Rotenburg an der Fulda

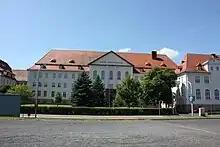
Jakob-Grimm-Schule in Rotenburg

There are ten schools in town, among them the Jakob-Grimm-Schule, which acts as an ancillary comprehensive school with a Gymnasium upper level. There is also the "BKK Akademie", where there is training in social insurance law and related themes for those employed in the field.